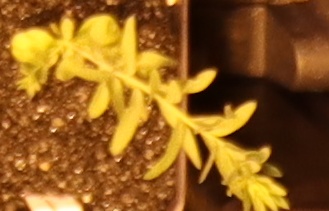
Label: Flax